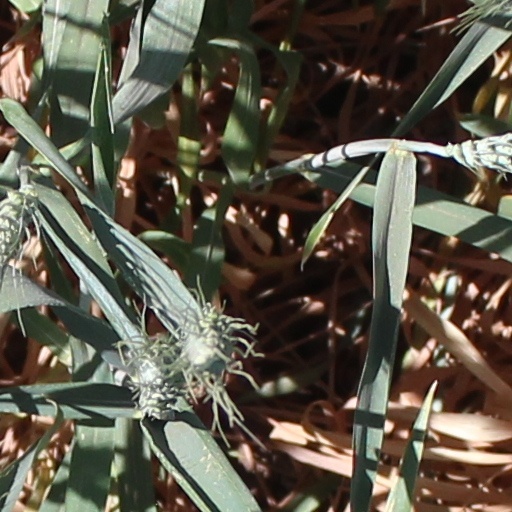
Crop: wheat